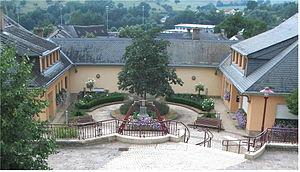
Vallée de l'Ernz est une commune luxembourgeoise, située dans le canton de Diekirch.
Medernach est une section et le chef-lieu de la commune luxembourgeoise de la Vallée de l’Ernz située dans le canton de Diekirch.